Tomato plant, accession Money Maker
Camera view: vertical (180 deg); turntable rotation: 120 degrees
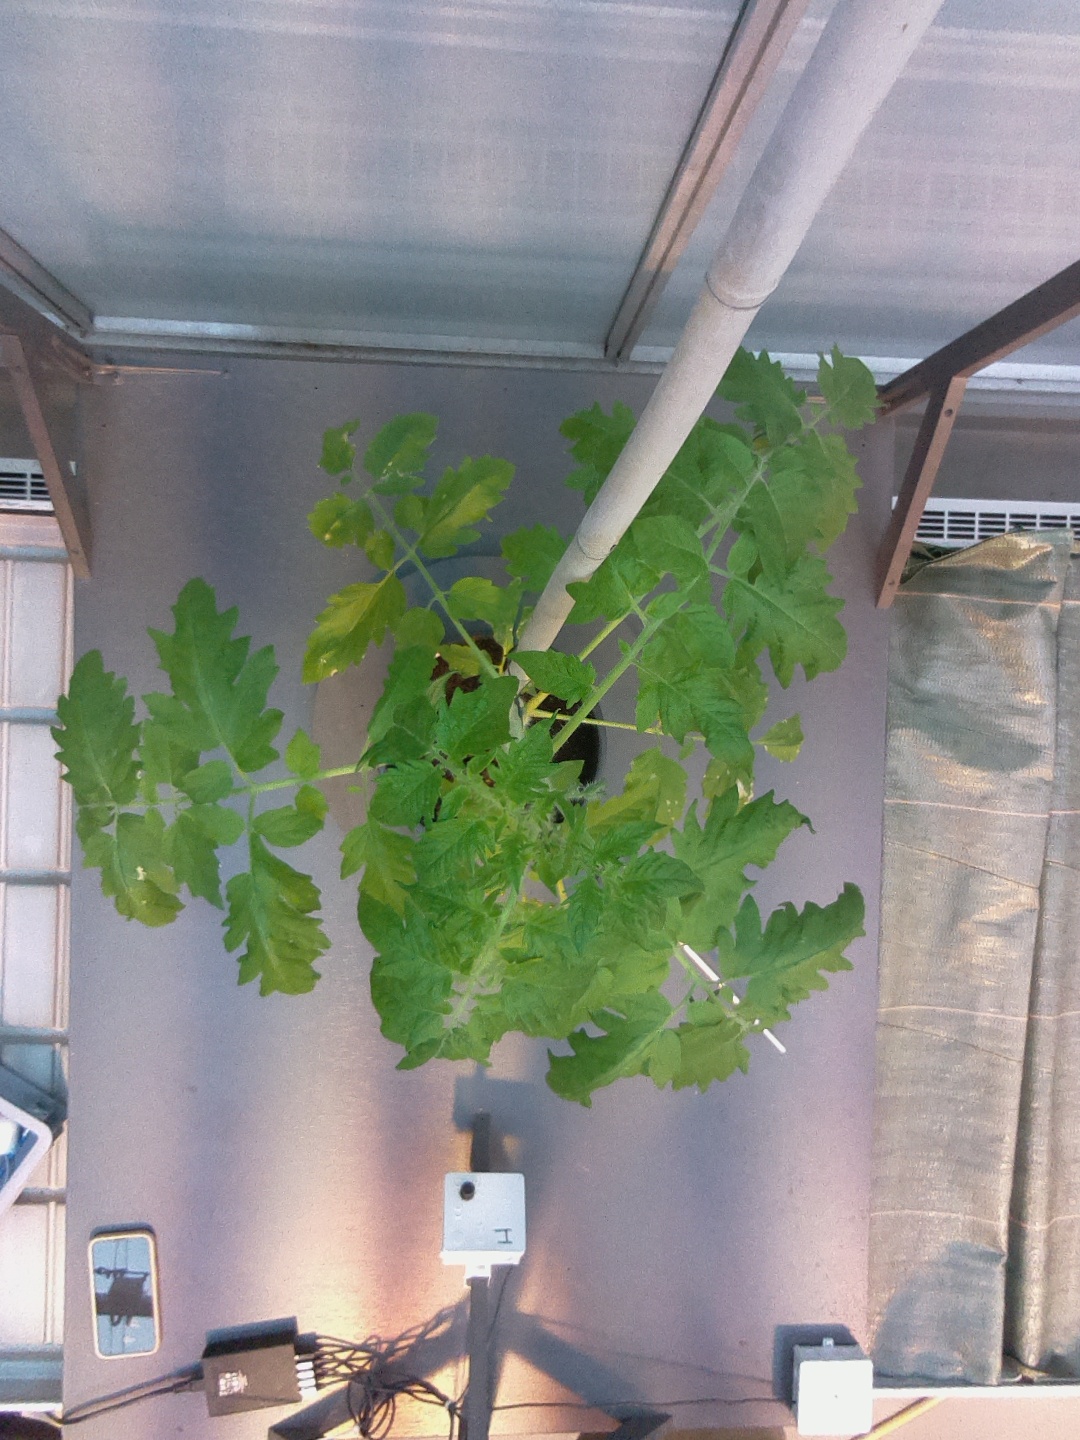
BBCH growth stage 54: 4 inflorescences visible